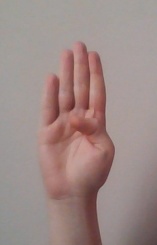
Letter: kaaf